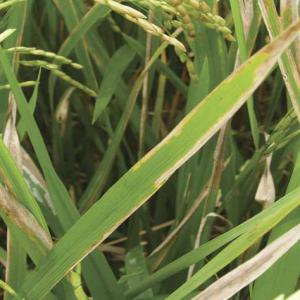
Disease: Bacterialblight